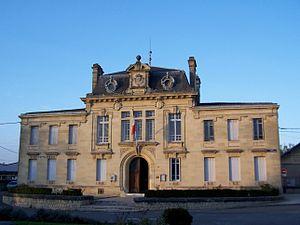
Mairie de Rions (Gironde, France) Français
Rions est une commune du Sud-Ouest de la France, située dans le département de la Gironde, en région Nouvelle-Aquitaine.